Yohan Cabaye

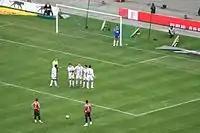
Cabaye (bottom left) preparing to take a free kick against Lyon in the 2007–08 season

In the following season, Cabaye's playing time increased significantly as he appeared in 27 league matches, including 20 starts. Cabaye also played in the 2003–04 editions of the UEFA Champions League and UEFA Cup playing in five total appearances in both competitions. He officially made his European debut on 14 September 2005 in a Champions League group stage match against Portuguese club Benfica. On 2 November, he appeared as a substitute in the team's 1–0 upset victory over English club Manchester United. In the league, Cabaye scored his first professional goal in a 3–2 defeat to Auxerre on 19 November. Cabaye's successful individual season was overshadowed by the team's performance as Lille finished in the top of the table, which resulted in the club qualifying for European competition for the third consecutive season. Midway through the season, Lille and Cabaye reached an agreement on a two-year contract extension, which was to expired in June 2010.